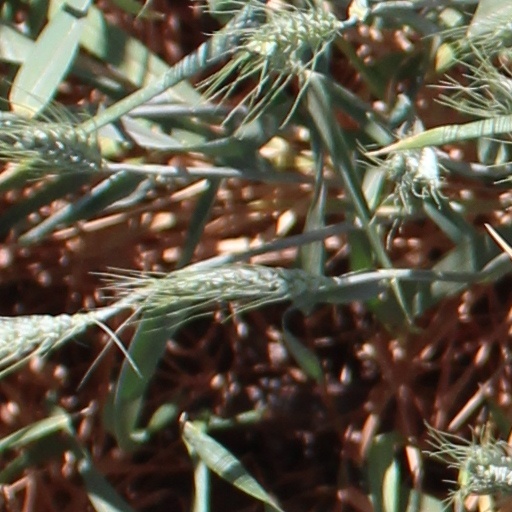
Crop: wheat